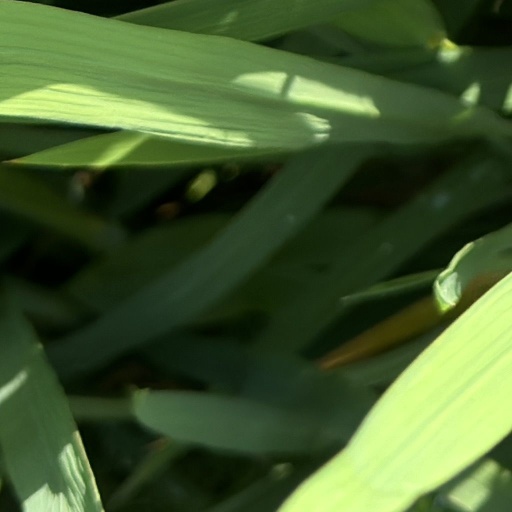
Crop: rice